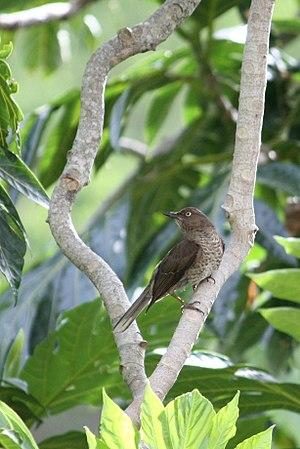
Allenia est un genre monotypique de passereaux de la famille des Mimidae.
Le Moqueur grivotte est une espèce de passereau de la famille des Mimidae.